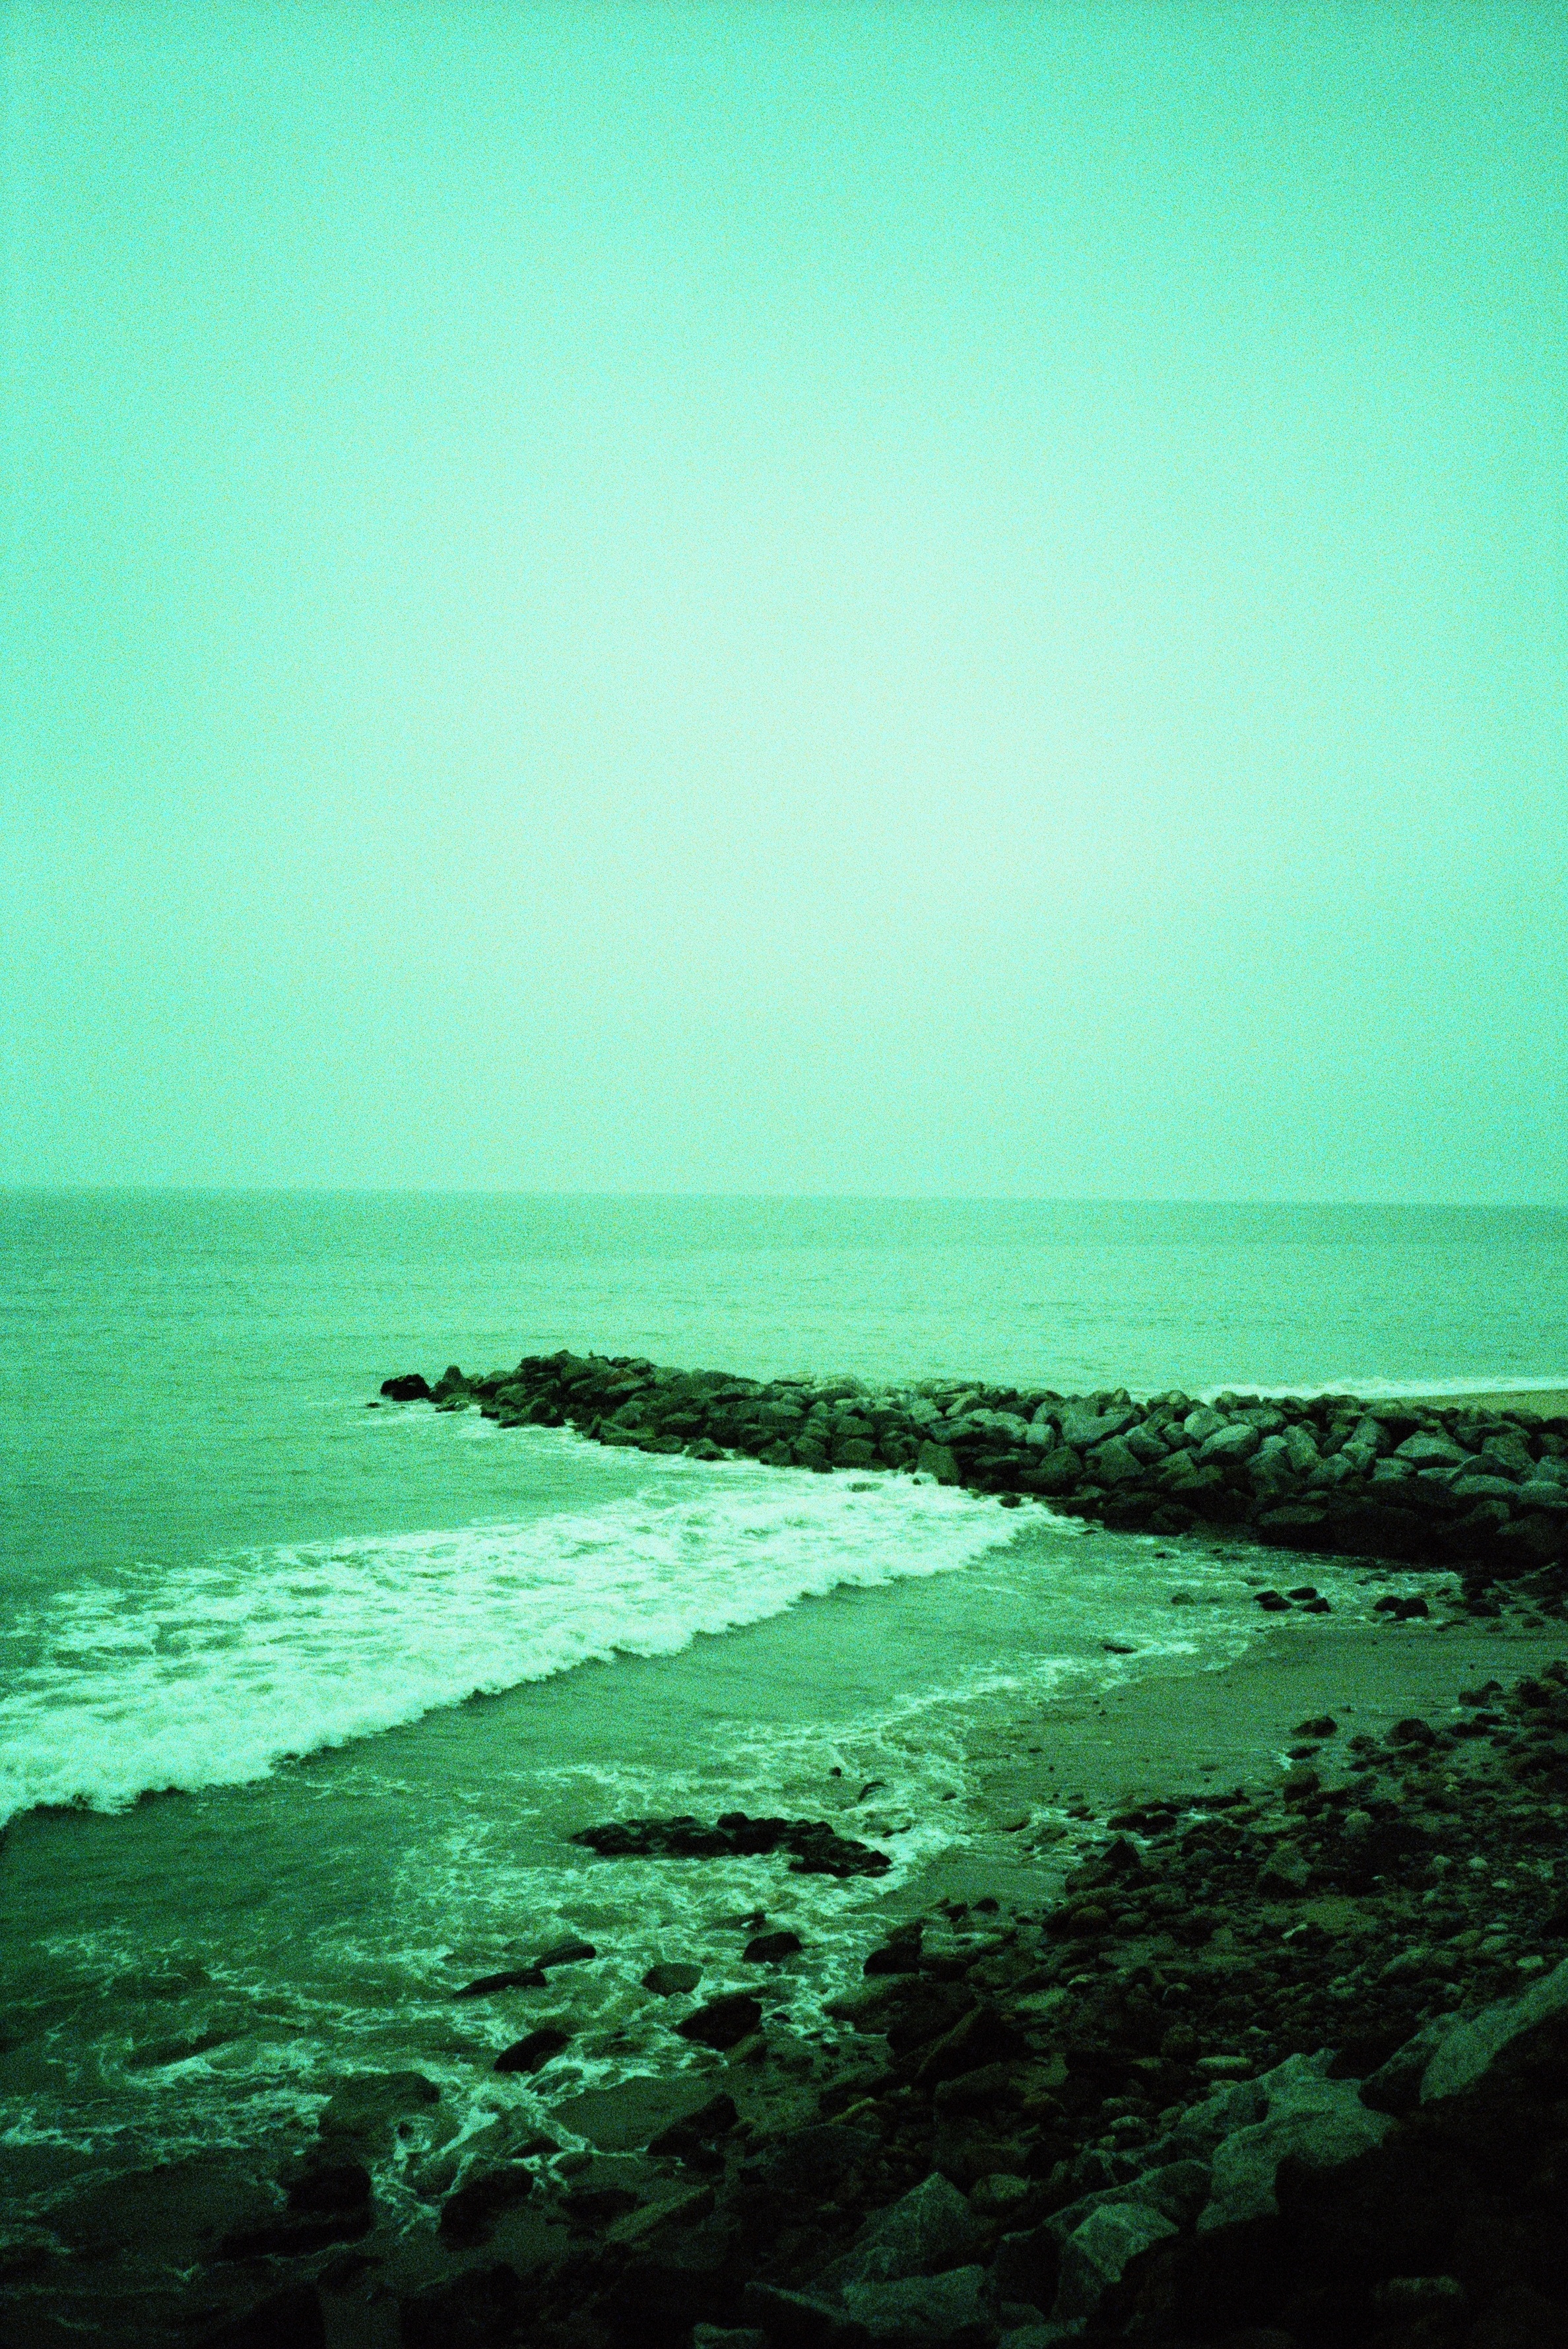
beach, sea, coast, nature, rock, ocean, horizon, cloud, sky, sunlight, morning, shore, wave, dawn, dusk, green, reflection, bay, terrain, body of water, atmospheric phenomenon, wind wave